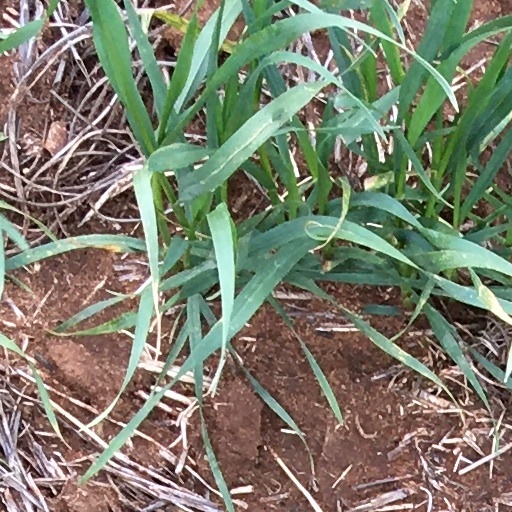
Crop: wheat